Bristol, Virginia

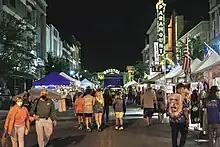
2021 Bristol Rhythm & Roots Reunion festival

Bristol was recognized as the "Birthplace of Country Music", according to a resolution passed by the US Congress in 1998; residents of the city had contributed to early country music recordings and influence, and the Birthplace of Country Music Museum is located in Bristol.